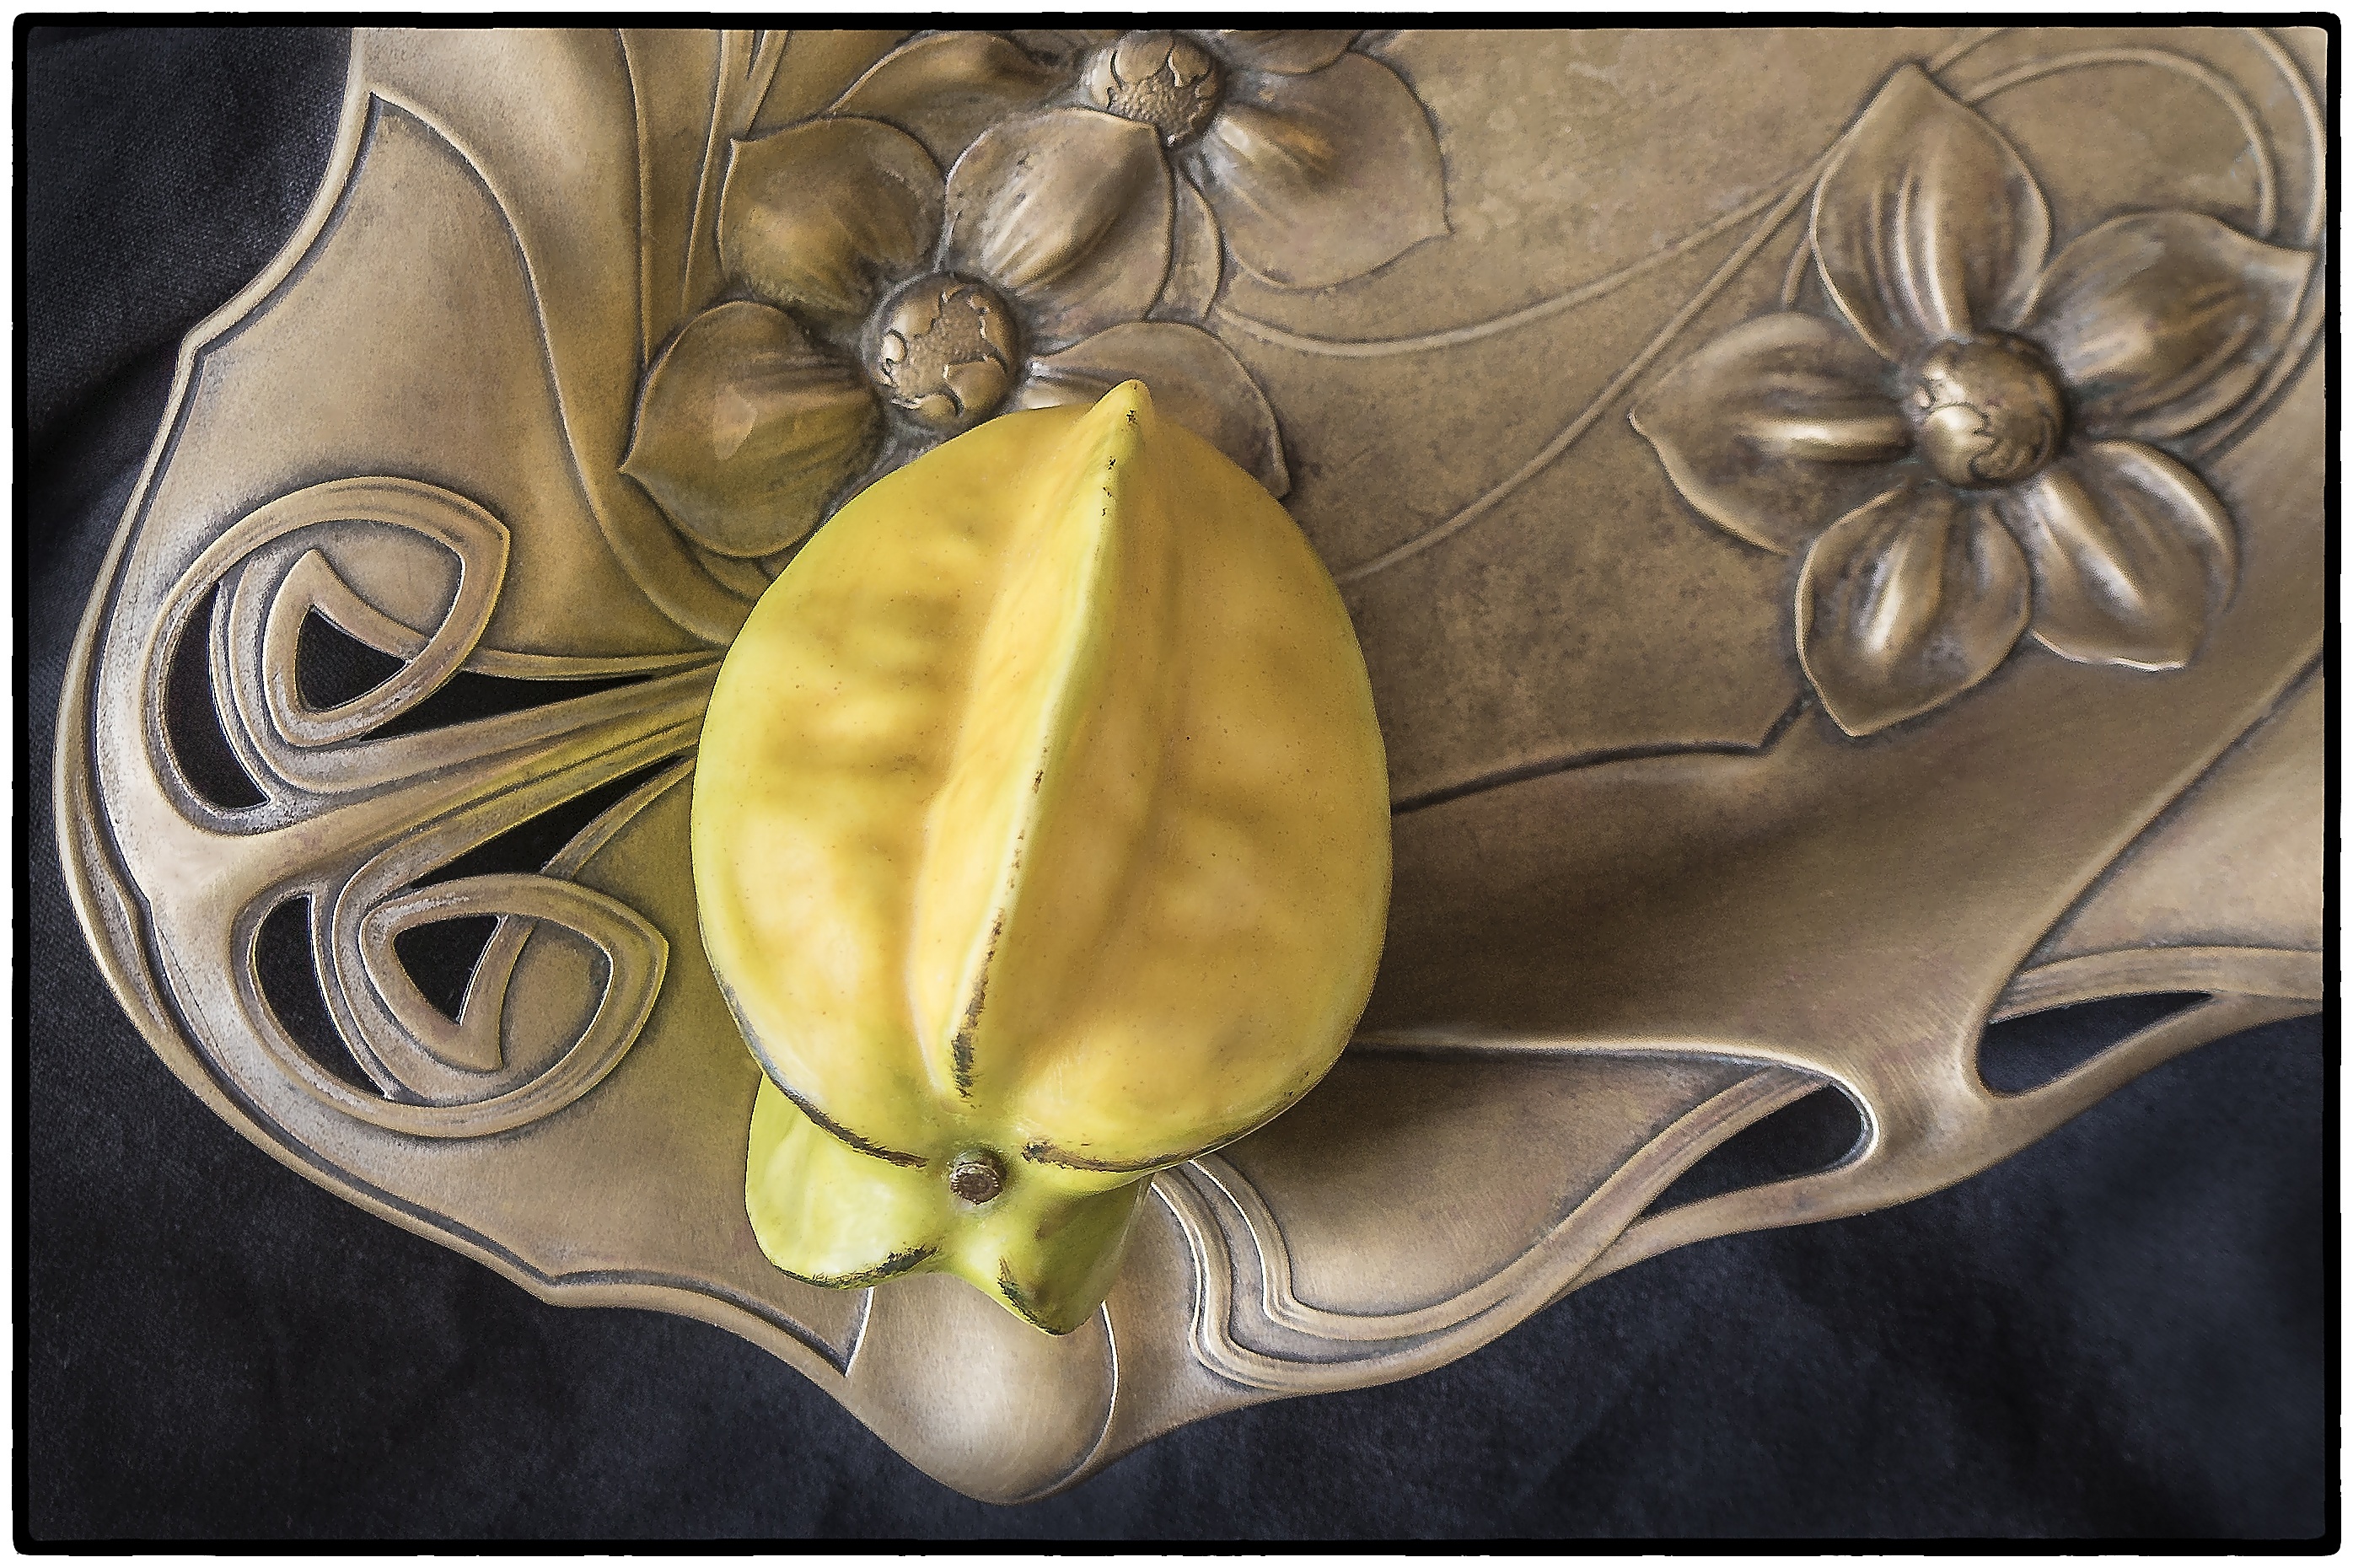
fruit, tropical, yellow, still life, painting, exotic, organism, carambola, still life photography, computer wallpaper, banana family